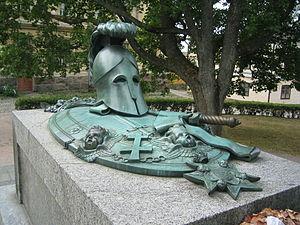
Susisaari est une île du quartier de Suomenlinna à Helsinki en Finlande.
Le Suomenlinna, ou Sveaborg, ou Viapori est une forteresse maritime habitée, construite sur six îles d'Helsinki, capitale de la Finlande. Elle est classée sur la liste du patrimoine mondial par l'UNESCO. Elle est très fréquentée, aussi bien par les touristes que par les habitants de la région.